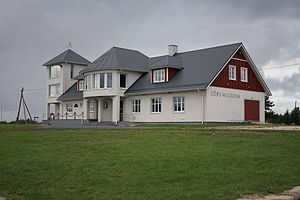
Dagø / Galleri
Dagø er Estlands næststørste ø. Den udgør siden 2017 ét amt, som består af kun én kommune. Den er altså at sammenligne med Bornholms Regionskommune. Øen ligger i Østersøen nord for øen Øsel. Dagø har et areal på cirka 989 km² og hele amtet har 9.580 indbyggere. Forvaltningscentrum på øen er byen Kärdla. Ved en landsomfattende administrativ reform efter kommunalvalgene søndag den 15. oktober 2017 er de fire landkommuner blevet lagt sammen til éen kommune.